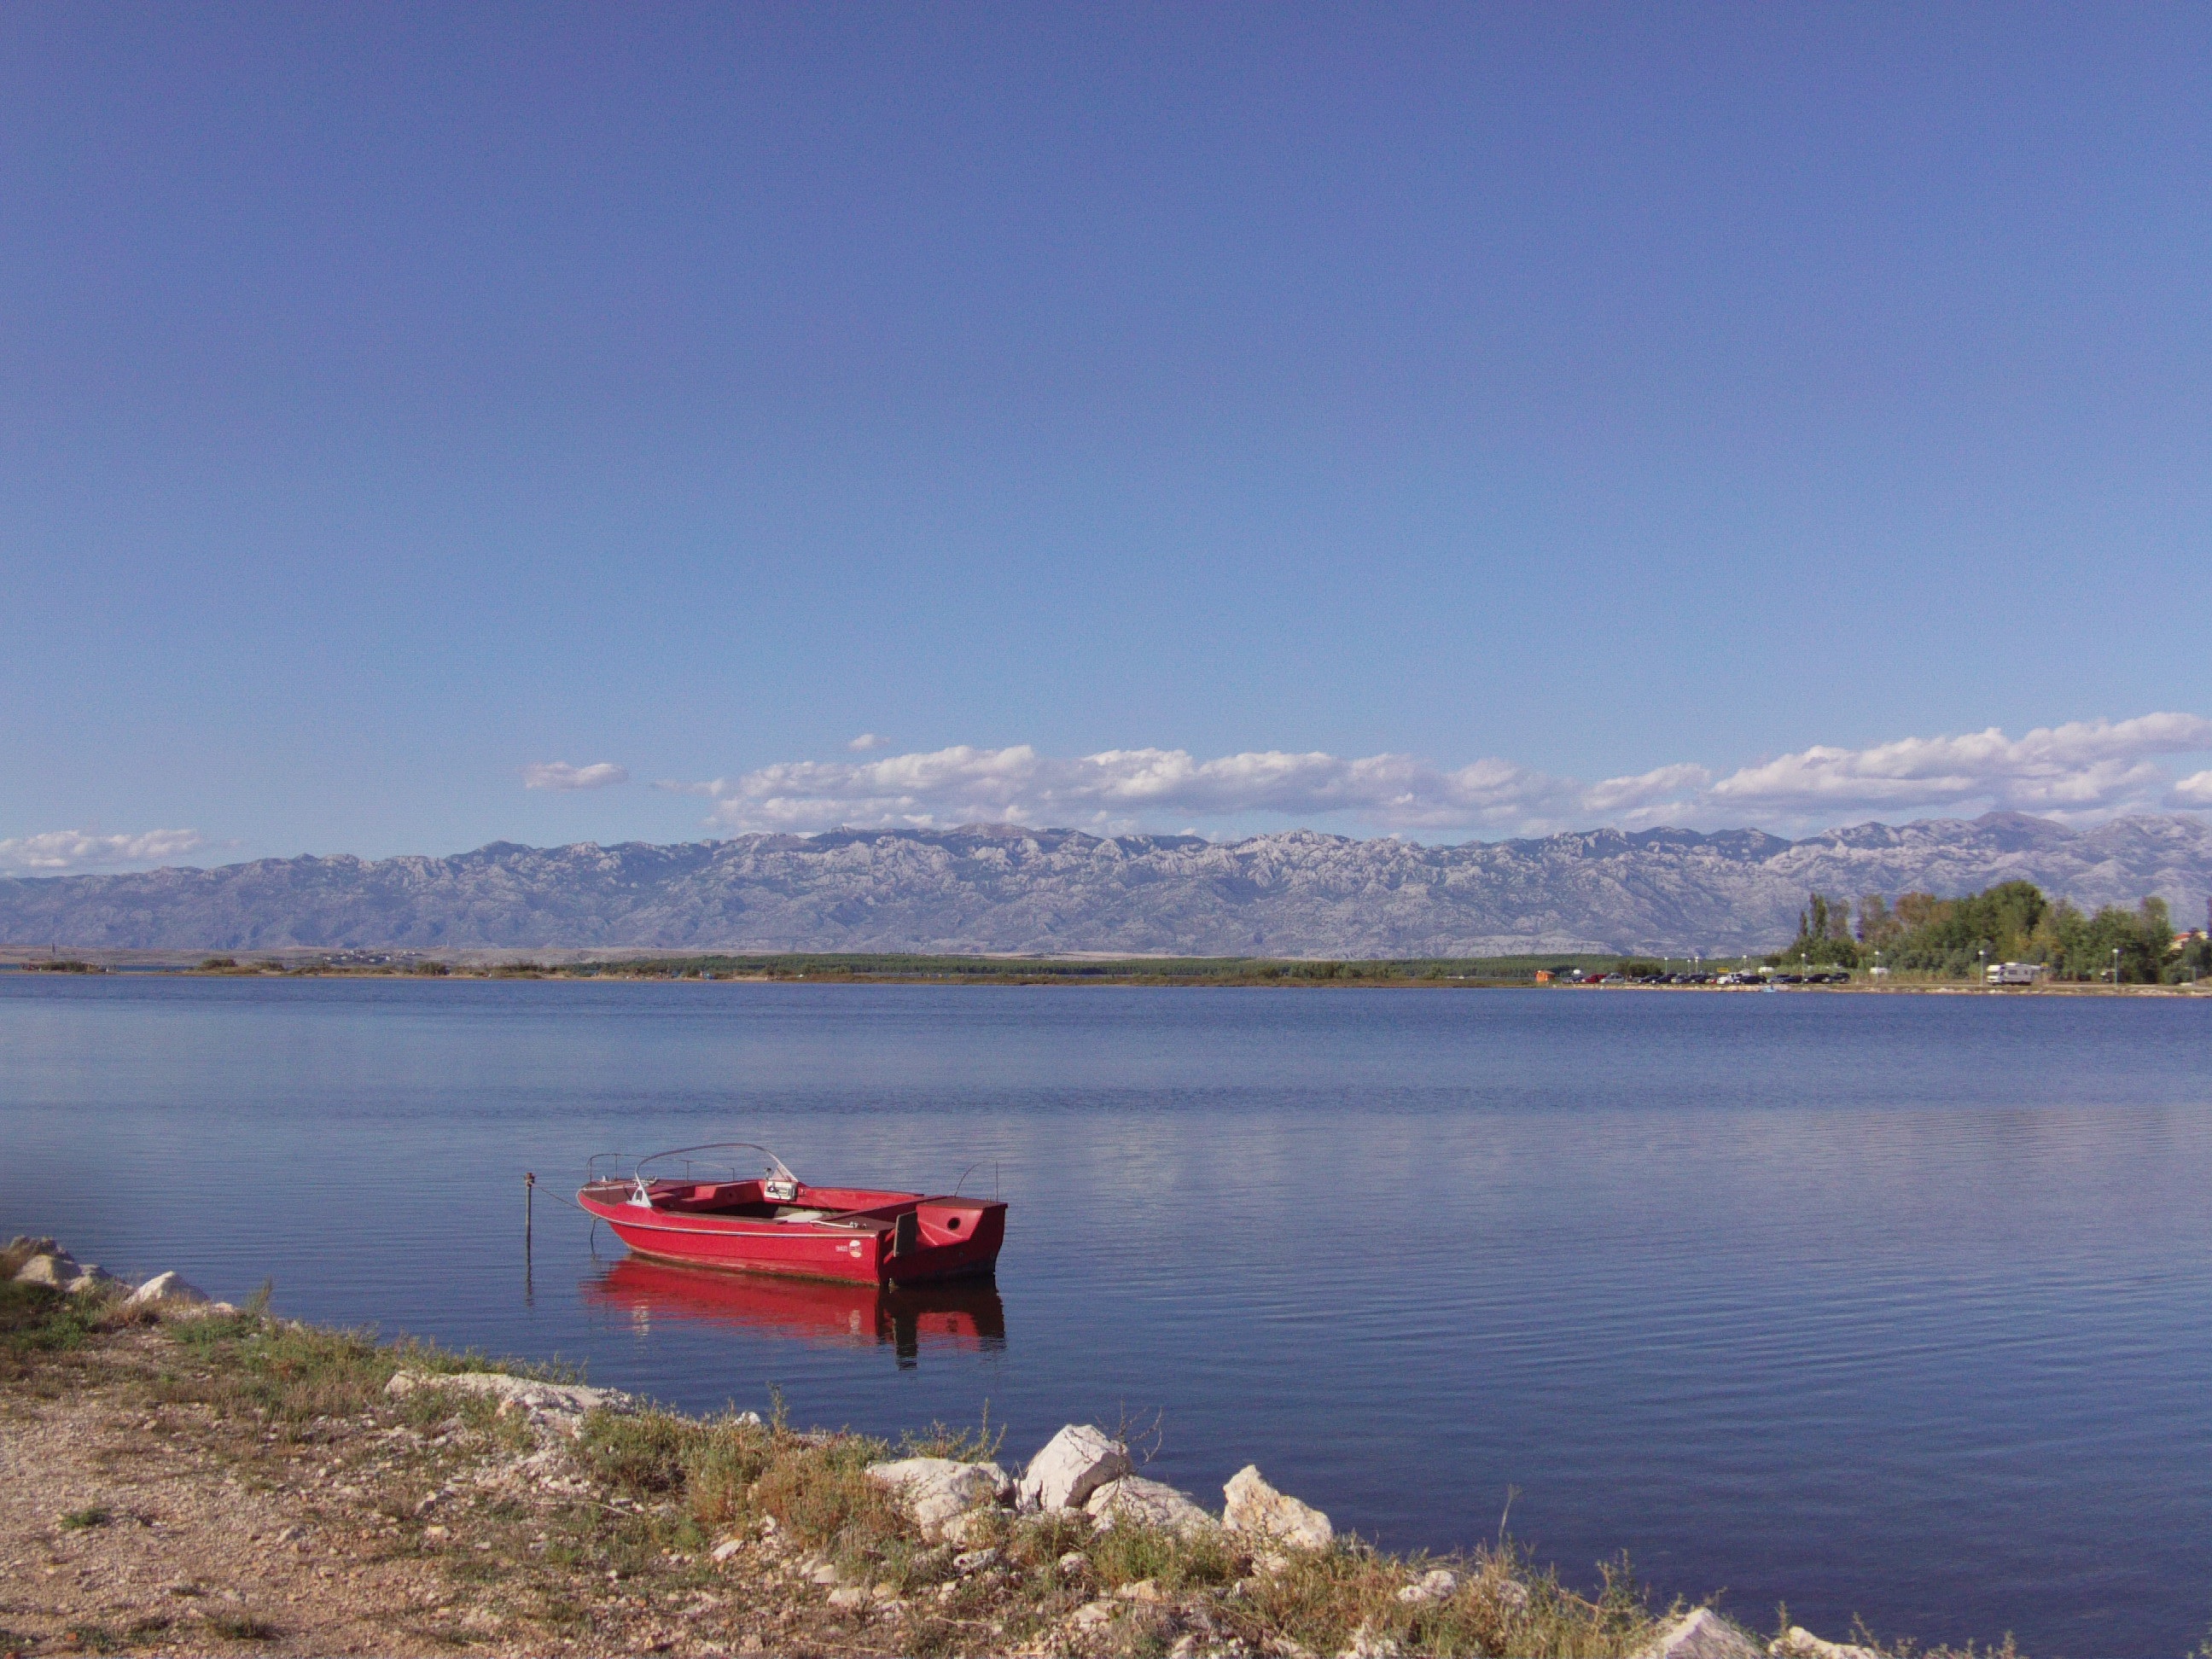
landscape, sea, coast, water, nature, mountain, shore, lake, panorama, summer, boot, vehicle, peaceful, holiday, bay, fjord, rest, reservoir, fish, body of water, rowing boat, bank, croatia, relaxation, mountains, mood, loch, silent